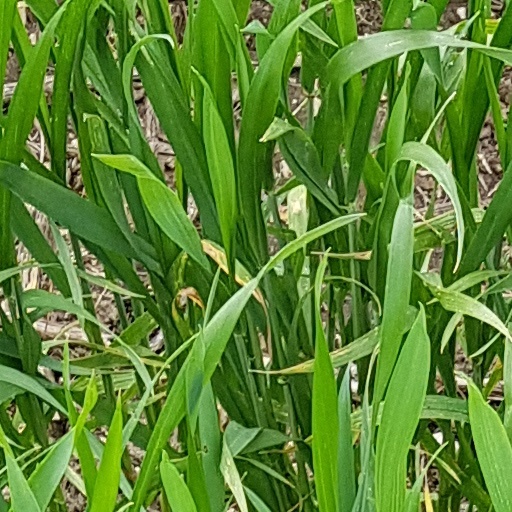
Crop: wheat